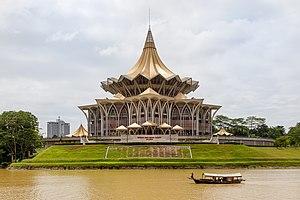
Bâtiment de l'assemblée d'état du Sarawak (Dewan Undangan Negeri Sarawak), Kuching, Sarawak, Malaysie Polski: Nowy budynek parlamentu malezyjskiego stanu Sarawak znajdujący się w
Kuching est la capitale et la plus grande ville de l'état de Sarawak en Malaisie. Sa population est de 325 132 habitants en 2010.